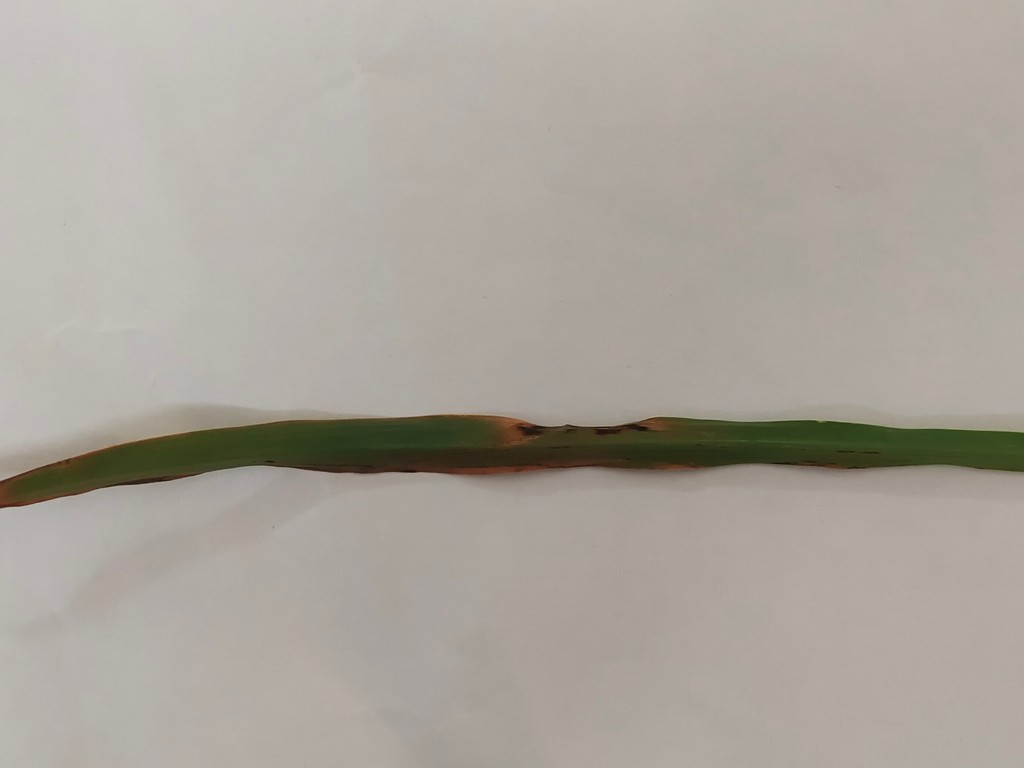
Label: Unhealthy